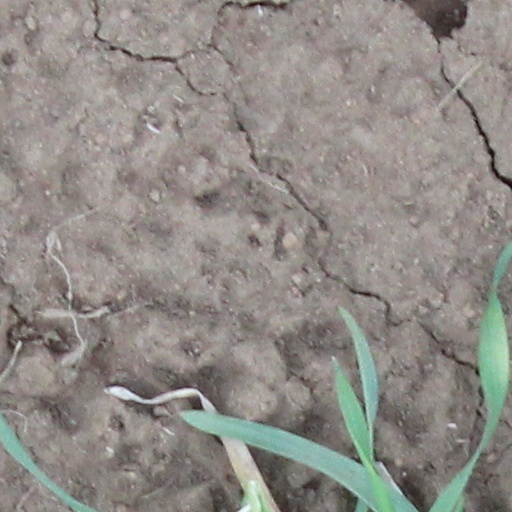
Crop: wheat